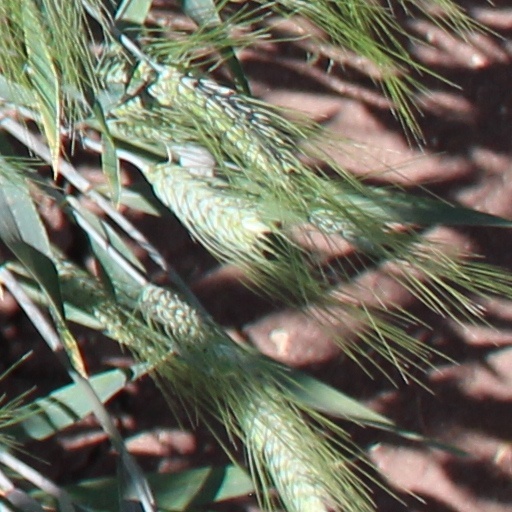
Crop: wheat